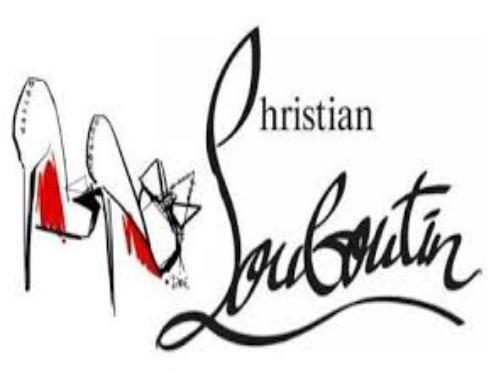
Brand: Christian Louboutin
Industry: Clothes